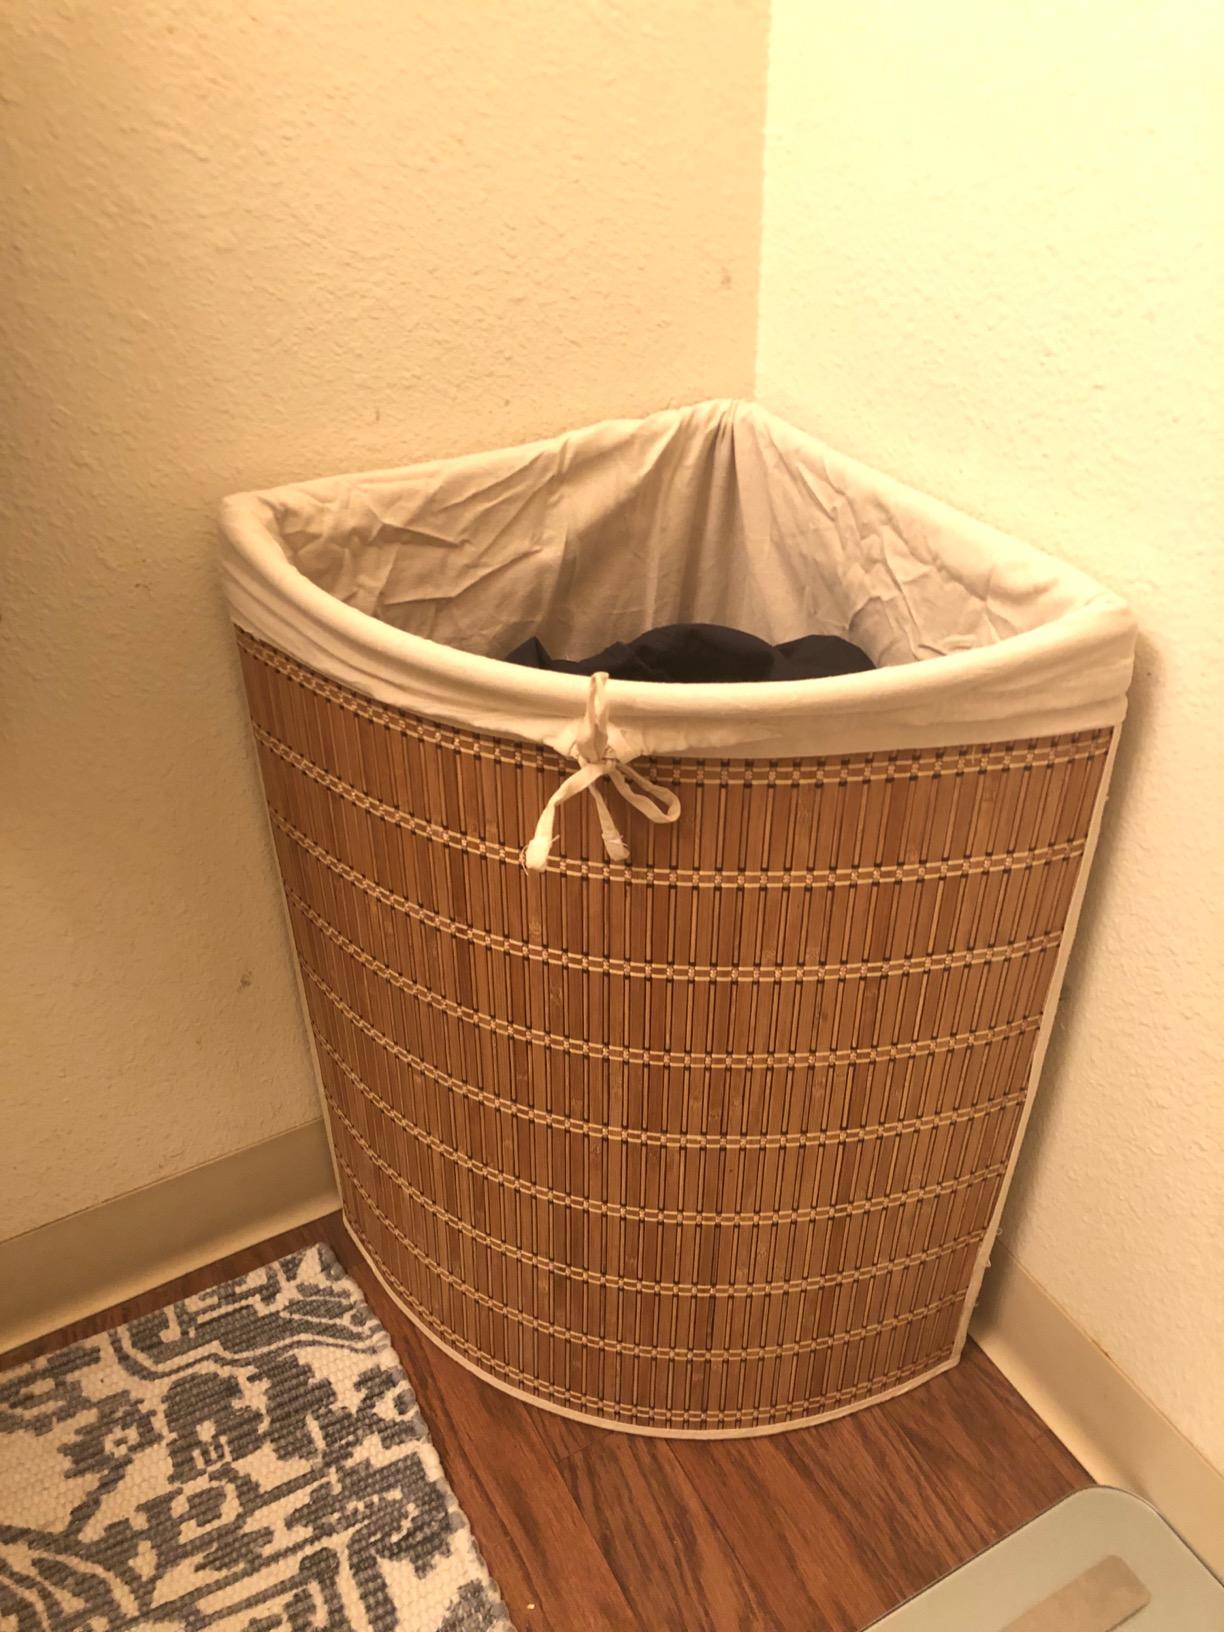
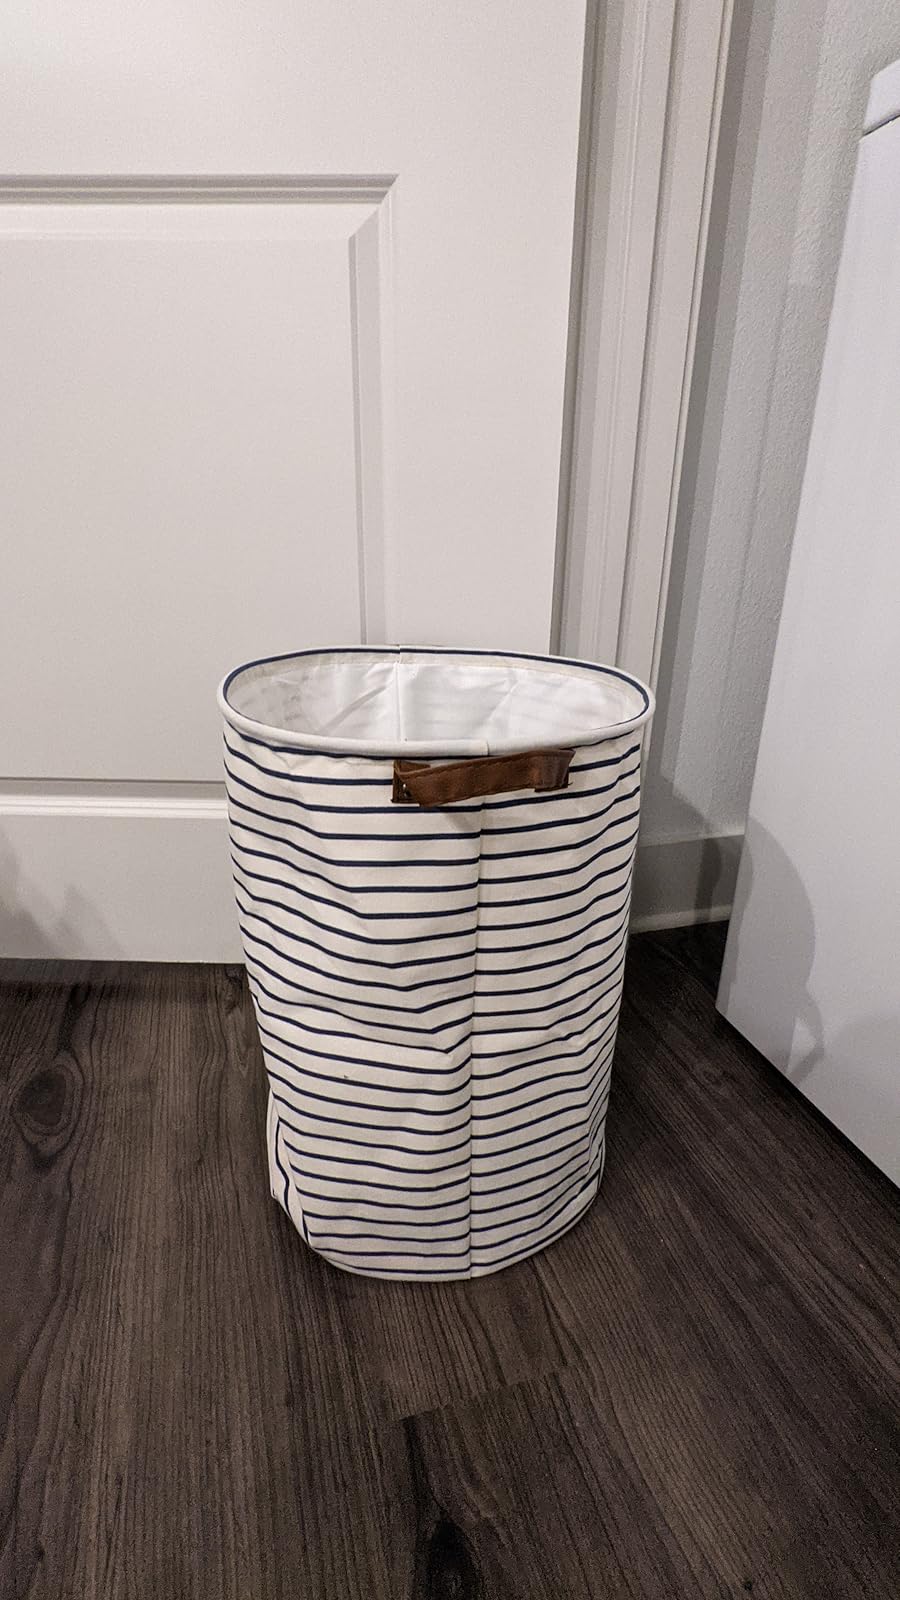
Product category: items_hamper
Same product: no